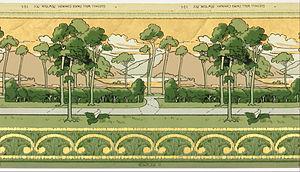
Le papier peint est un revêtement mural servant généralement à décorer une pièce d'habitation. Le matériau n'est pas seulement le papier, il en existe en matières synthétiques.